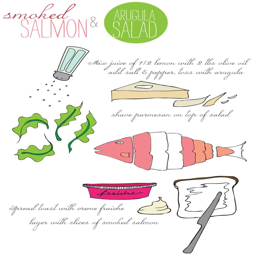
stay in the lines : illustration